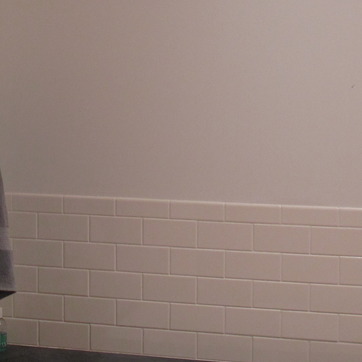
Material: painted